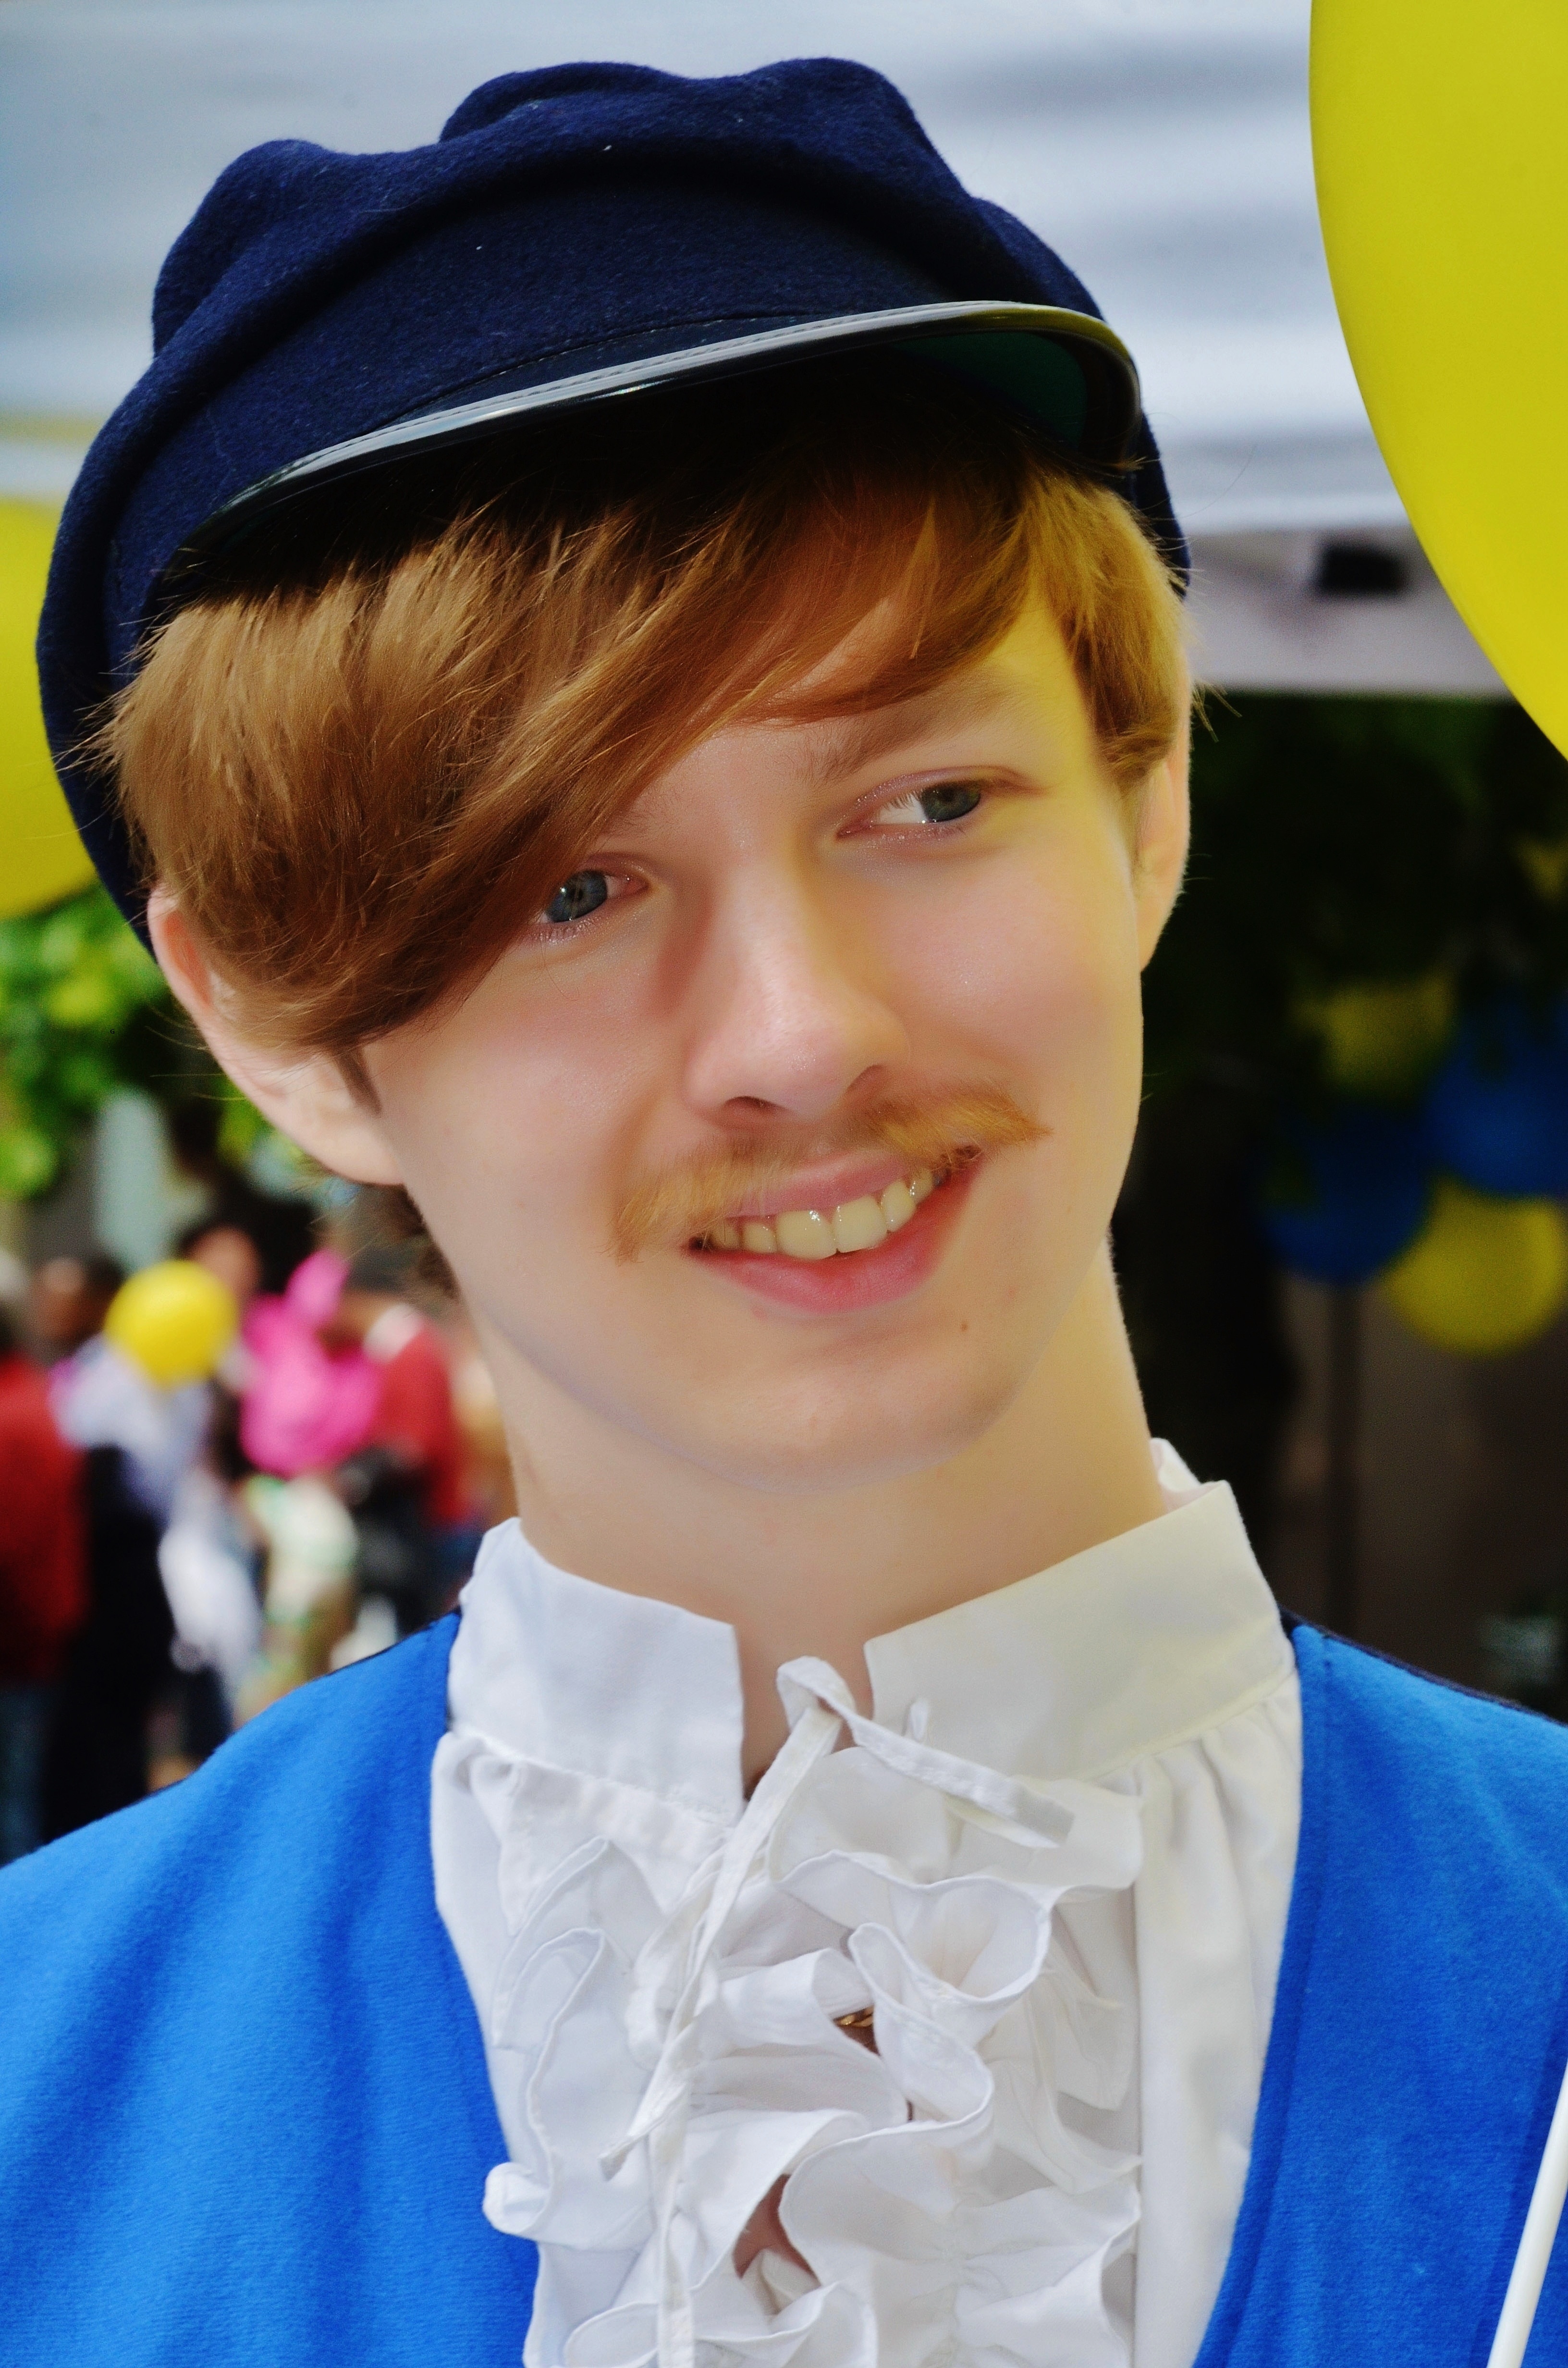
man, person, girl, boy, dance, portrait, child, blue, clothing, facial expression, hairstyle, smile, face, toddler, sweden, head, dancing, self portrait, costume, folk dance, national day, square dance